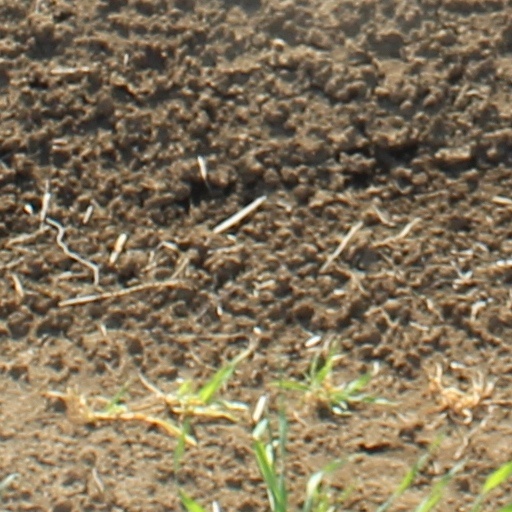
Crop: wheat